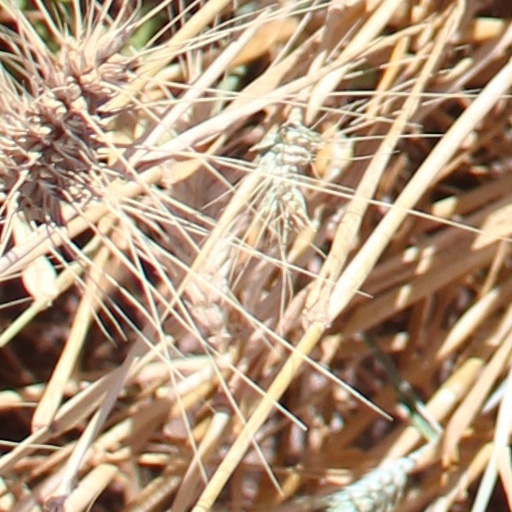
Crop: wheat